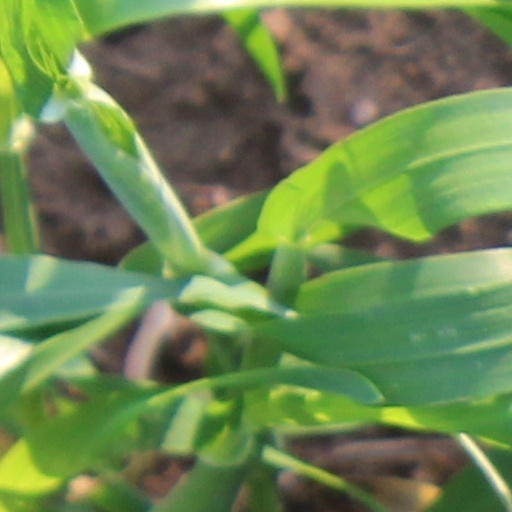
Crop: wheat